Jacob Murphy

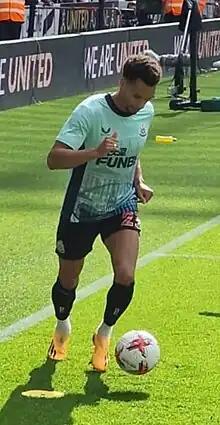
Murphy playing for Newcastle United in 2023

Jacob Kai Murphy (born 24 February 1995) is an English professional footballer who plays as a right winger for Premier League club Newcastle United.